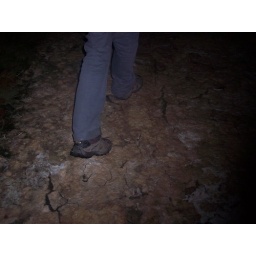
Strange hard crust over dried river bed